Lorna Hodgkinson

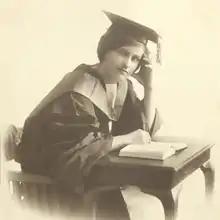
Hodgkinson

Lorna Myrtle Hodgkinson (13 May 1887 – 24 March 1951) was an Australian educator and educational psychologist who worked with intellectually disabled children. She was the first woman to receive a Doctor of Education degree from Harvard University. She called out the poor system in Australia and her reputation was ruined by the minister responsible.